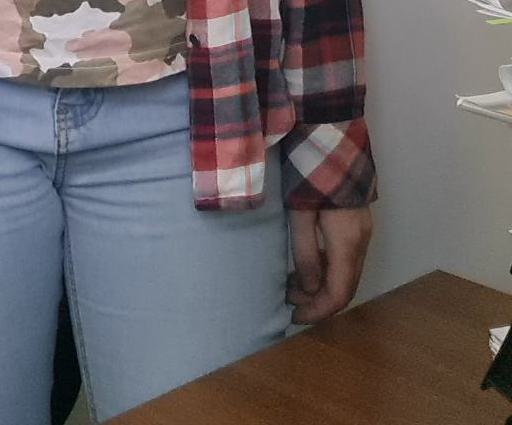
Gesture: no_gesture